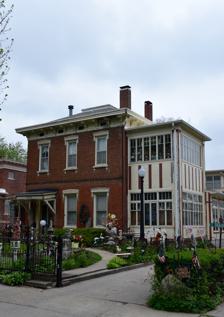
Building: Seeberger–Loring–Kilburn House
Country: United States of America
Year built: 1859
Historic house in Iowa, United States United States historic place Seeberger–Loring–Kilburn House U.S. National Register of Historic Places U.S. Historic district Contributing property Show map of Iowa Show map of the United States Location 509 High Ave., E. Oskaloosa, Iowa Coordinates 41°17′44″N 92°38′22″W / 41.29556°N 92.63944°W / 41.29556; -92.63944 Area less than one acre Built 1859 Built by David L. Evans Architect David L. Evans Frank E. Wetherell Architectural style Italianate Part of Paradise Block Historic District ( ID91001767 ) NRHP reference No. 83000390 Added to NRHP July 14, 1983 The Seeberger–Loring–Kilburn House is a historic residence located in Oskaloosa, Iowa , United States.  The house was the work of David L. Evans, a master builder who completed it in 1859.  It is the oldest known surviving work of his, and calls attention to his skill as a builder. Evans was a native of Wales and emigrated to the United States at the age of 14.  He settled in Ohio and St. Louis before settling in Oskaloosa in 1845.  The two-story, brick, Italianate structure features a hip roof and deck, bracketed cornice and simple hood molds. The second story was added in 1869 by Evans. Des Moines architect Frank E. Wetherell , who was born in Oskaloosa, designed an expansion of the house in 1916. It added the solarium on the east side, and a pergola on the west. The house was individually listed on the National Register of Historic Places in 1983.  It was included as a contributing property in the Paradise Block Historic District in 1991. References